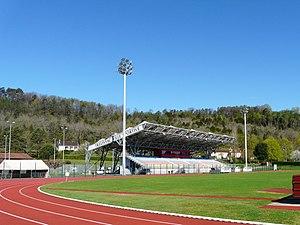
Le stade Firmin-Daudou, Trélissac, Dordogne, France.
Le Sport athlétique trélissacois est un club français de rugby à XV représentant la ville de Trélissac.
Trélissac est une commune française de la banlieue est de Périgueux située dans le département de la Dordogne, en région Nouvelle-Aquitaine.